Carl Severing

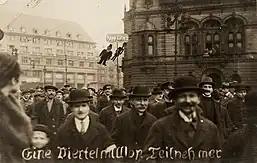
Demonstration against the Kapp Putsch. The sign reads, "A quarter million participants". The effigies in the background are hanging beneath their names, "Kapp / Lüttwitz".

Due in large part to the close involvement of the SPD in local politics, Bielefeld was considered the quietest industrial city in Germany during the November Revolution of 1918 that brought down the Hohenzollern monarchy. In Bielefeld a people's and soldiers' council was formed rather than one made up of workers and soldiers as in most of the rest of Germany. Even though the SPD and the trade unions were behind it, they made it clear that it was open to other social groups. The program of the People's and Soldiers' Council that Severing had developed was aimed solely at maintaining public order and ensuring provisions; it involved no political claims. On 17 November the council elected an implementation committee that consisted of one-third each workers, salaried employees and representatives of the middle class.